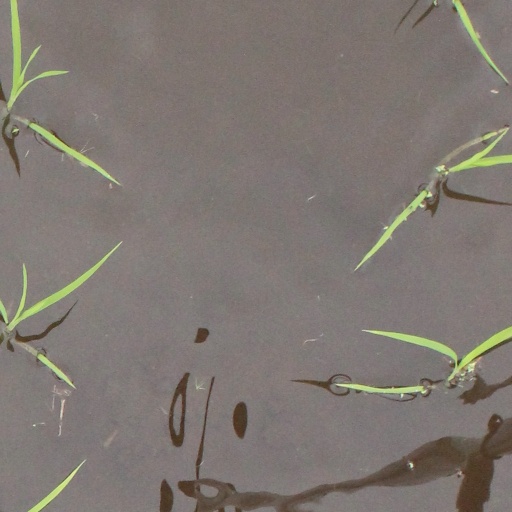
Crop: rice